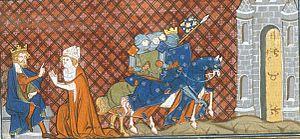
Guillaume VI, est comte d'Auvergne après 1095. Après avoir participé à la première croisade, Guillaume va entrer en conflit avec le roi de France, son voisin septentrional, et ainsi être le premier vassal auvergnat à affronter son suzerain lors des premières interventions du roi de France dans des territoires plus méridionaux.
L'histoire de l'Auvergne est celle de l'une des plus anciennes unités régionales de France, mais aussi une de celles dont les frontières ont le moins varié. Étendue sur les montagnes du Massif central, elle est le territoire du peuple celte des arvernes, qui impose en Gaule son hégémonie politique et dont le chef prend à deux époques la tête de la résistance militaire à la conquête romaine.l
La période médiévale de l'actuelle commune de Clermont-Ferrand est marquée par la présence de deux villes distinctes et rivales mais intimement liées : Clermont et Montferrand. La capitale de l'Auvergne, Clermont est issue de la ville épiscopale d'Arvernis qui va changer de nom au fil des VIIIᵉ et IXᵉ siècles pour devenir Clermont. La ville de Montferrand est une fondation des comtes d'Auvergne en 1120. Après une histoire conflictuelle, l'État imposera la fusion administrative des villes. Malgré cette bipolarisation urbaine, les deux villes sont issues d'un seul et même noyau urbain précédent, Augustonemetum. Voisines mais rivales, les deux cités sont liées et possèdent un contexte géohistorique commun et évoluent parallèlement dans une grande proximité, rendant leur histoire indissociable.
Louis VI, dit « le Gros » ou « le Batailleur », né le 1ᵉʳ décembre 1081 à Paris, mort le 1ᵉʳ août 1137 au château royal de Béthisy-Saint-Pierre, est roi des Francs du 30 juillet 1108 au 1ᵉʳ août 1137. Il est le cinquième roi de la dynastie dite des Capétiens directs.
Le diocèse d'Auvergne est établi à Arvernis, l'ancien chef-lieu de la cité des Arvernes. Ses évêques ne sont appelés évêques de Clairmont ou Clermont qu'en 1160. À partir de 1317, le diocèse est démembré et un diocèse particulier est créé pour la Haute Auvergne : le diocèse de Saint-Flour.
Aimeric ou Aimeri est évêque de Clermont de 1111 à 1150 après avoir été abbé de La Chaise-Dieu.
Clermont-Ferrand est une ville située dans le centre de la France, dans la région Auvergne-Rhône-Alpes. Elle est le chef-lieu du département du Puy-de-Dôme et la capitale historique de l'Auvergne. Ses habitants s’appellent les Clermontois.